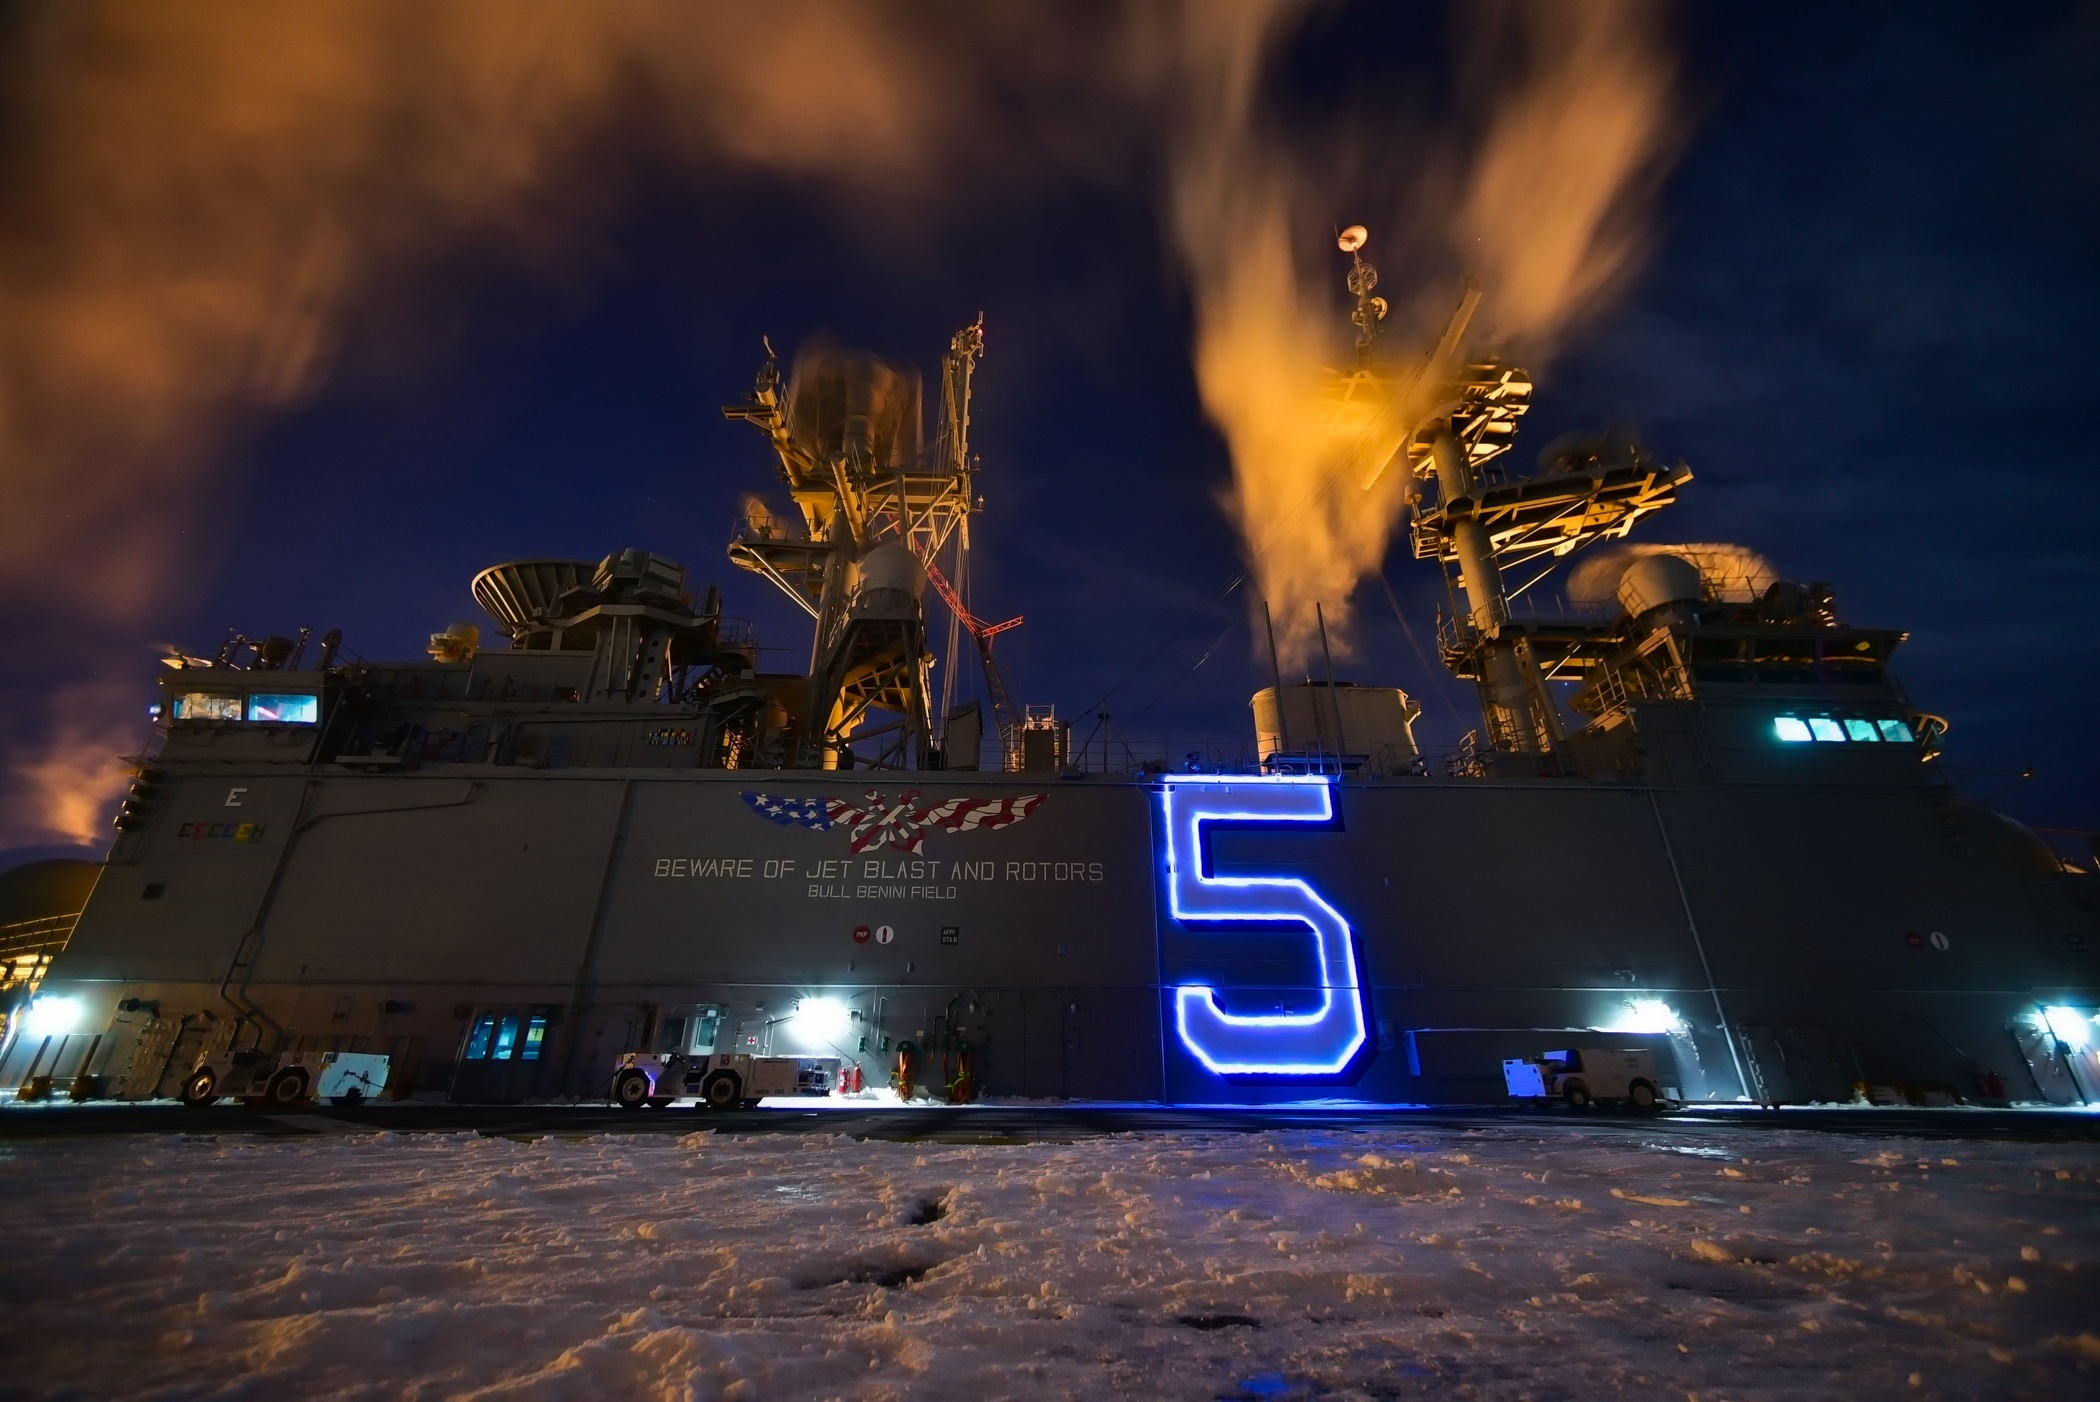
snow, winter, dock, light, night, pier, ship, military, evening, vessel, vehicle, fire, darkness, united states, hdr, navy, norfolk, screenshot, virginia, atmosphere of earth, uss bataan